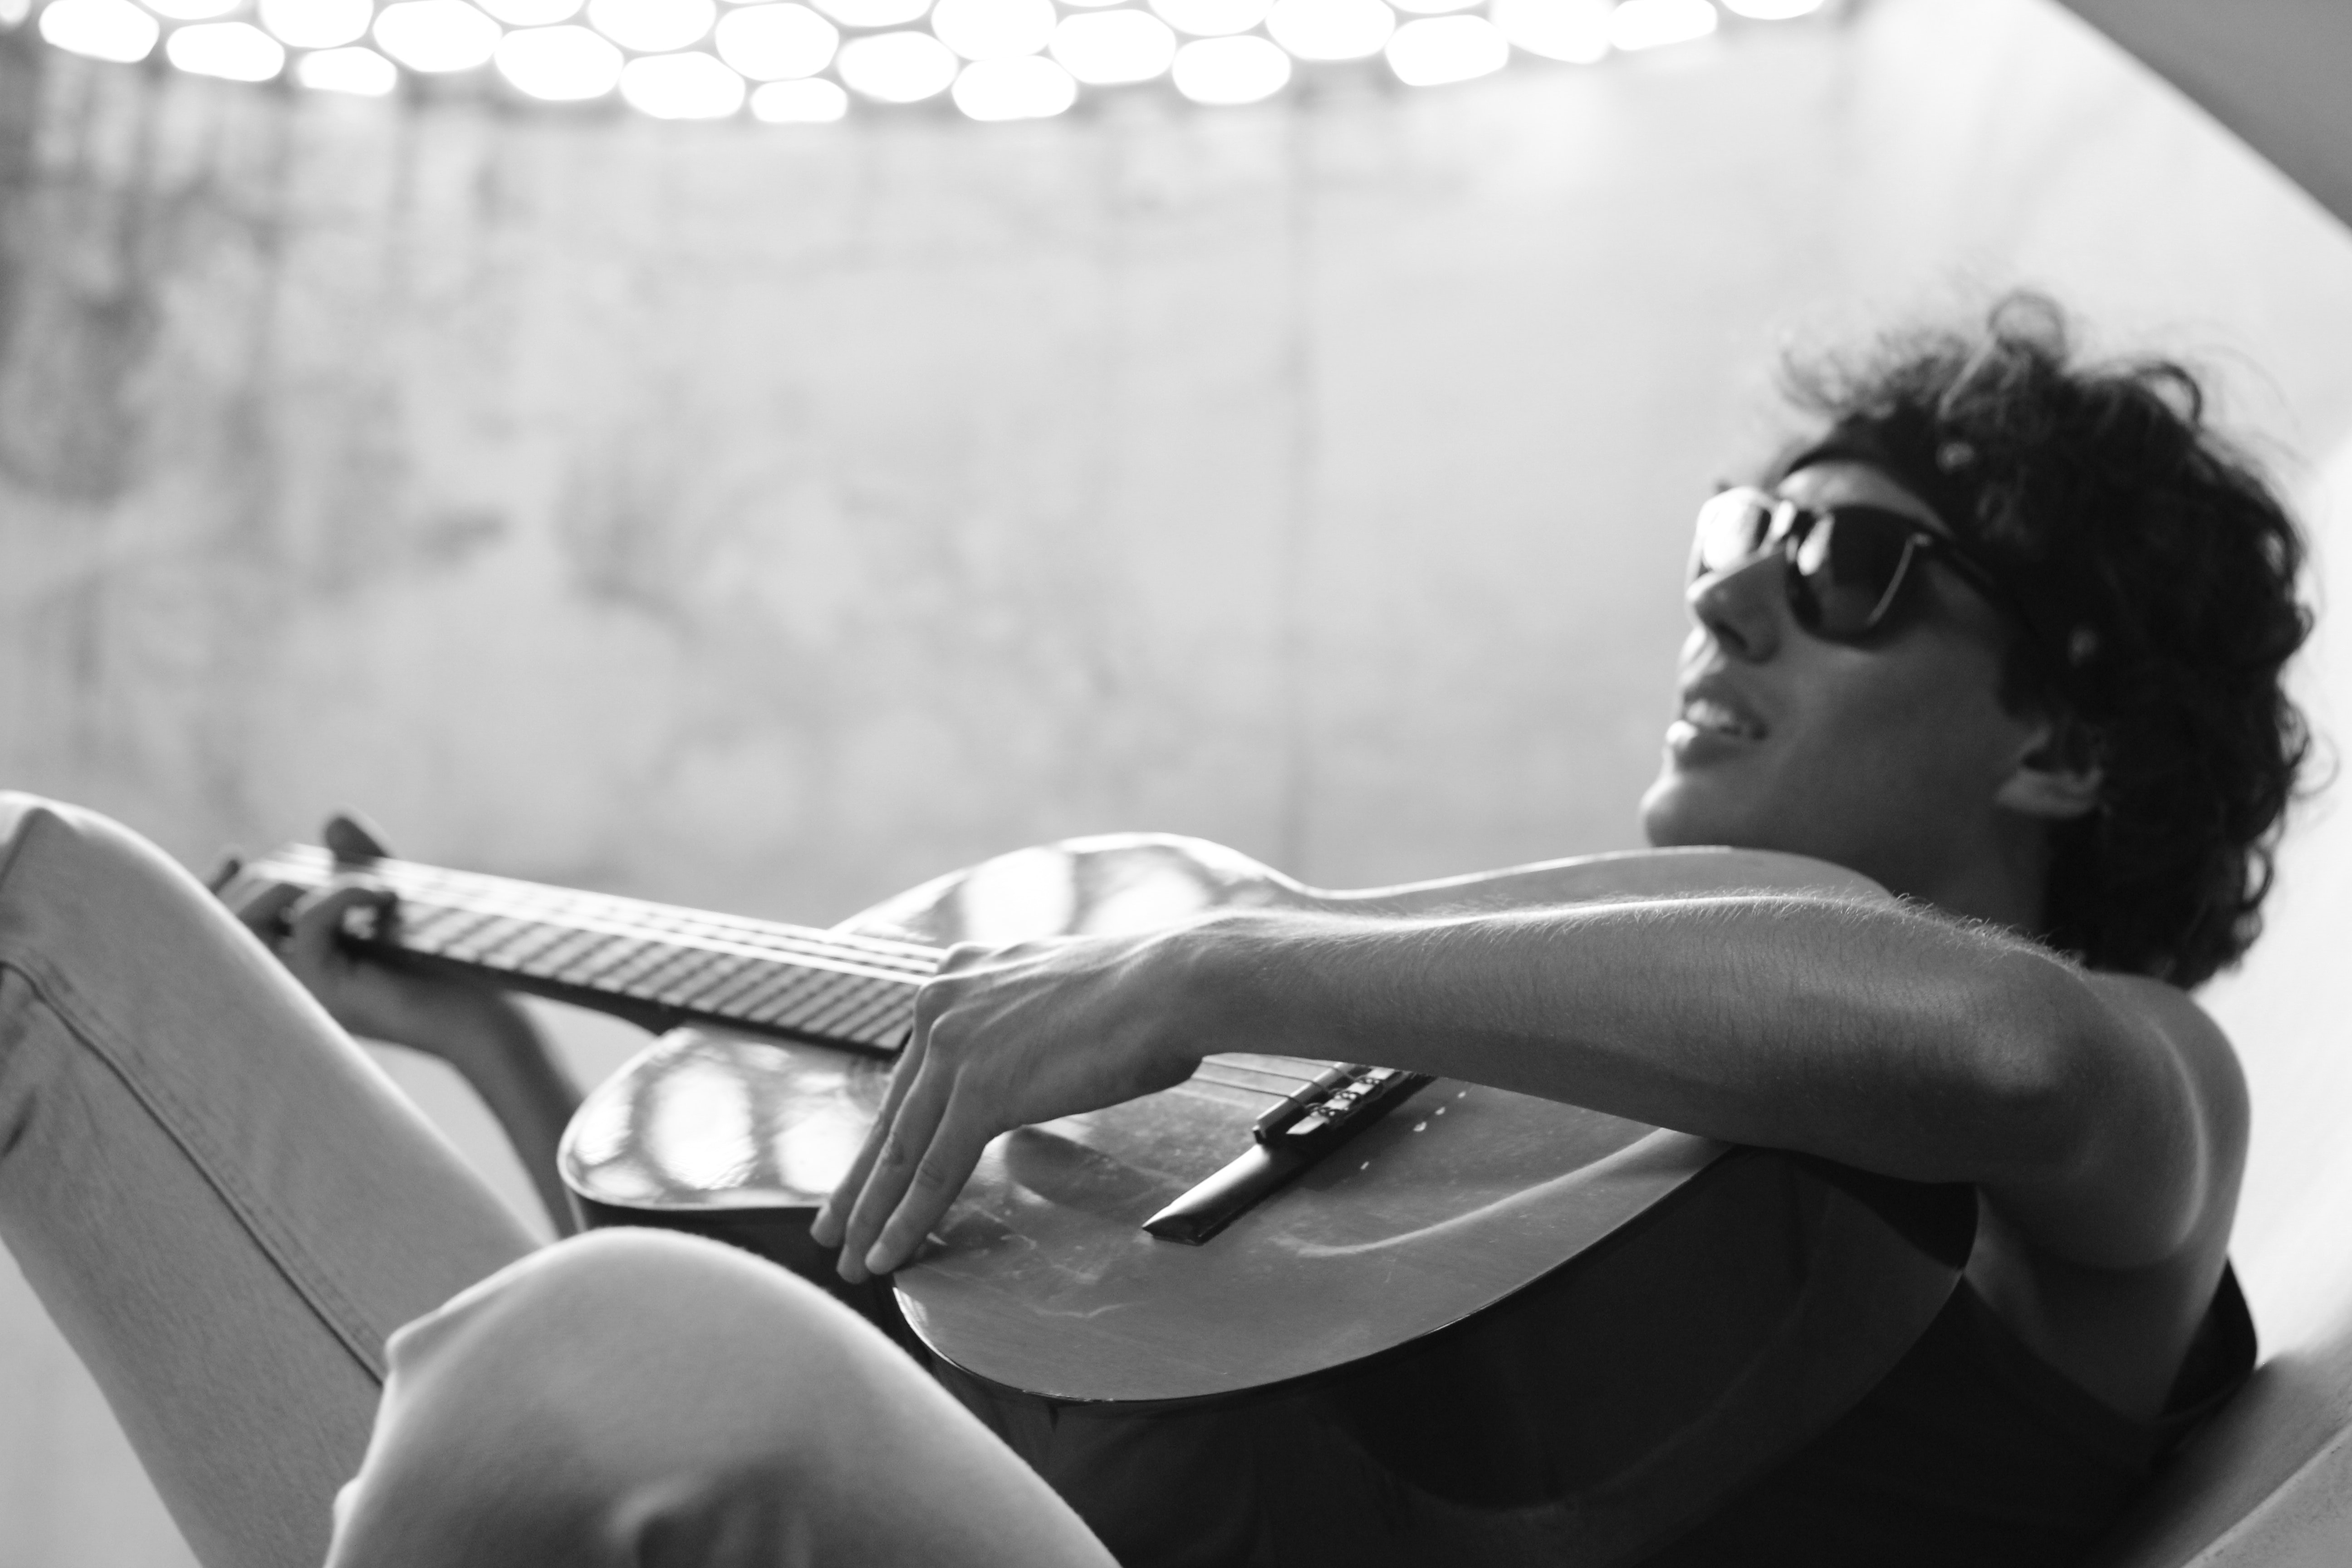
white, black, photograph, black and white, eyewear, musician, monochrome, photography, monochrome photography, sitting, musical instrument, acoustic guitar, glasses, guitar, sunglasses, music, string instrument, guitarist, style, vision care, performance, plucked string instruments